Steve Young

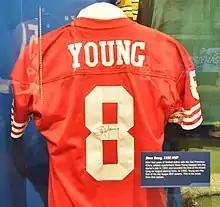
Young's 1992 MVP season jersey shown at the Pro Football Hall of Fame in Canton, Ohio

By the start of the 1992 season, it appeared that Young's starting job was in serious peril. In addition to having to compete with Bono, Montana appeared to be close to recovering from his elbow tendon surgery. San Francisco came close to trading Young to the Los Angeles Raiders, but no deal was finalized and it turned out that Montana would not recover in time to start in the opening game. Montana would not return until the final game of the 1992 season, a Monday Night home game against the Detroit Lions. Montana played the entire second half of that final game and guided the 49ers to victory.